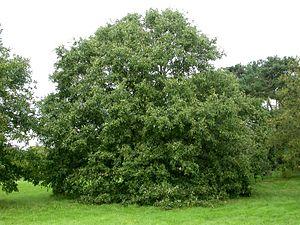
Le chêne du Liban est un arbre monoïque de la famille des Fagacées originaire d'Asie mineure. Il est peu répandu en dehors de cette zone et des arboretum où il a été importé, en France, en 1855.